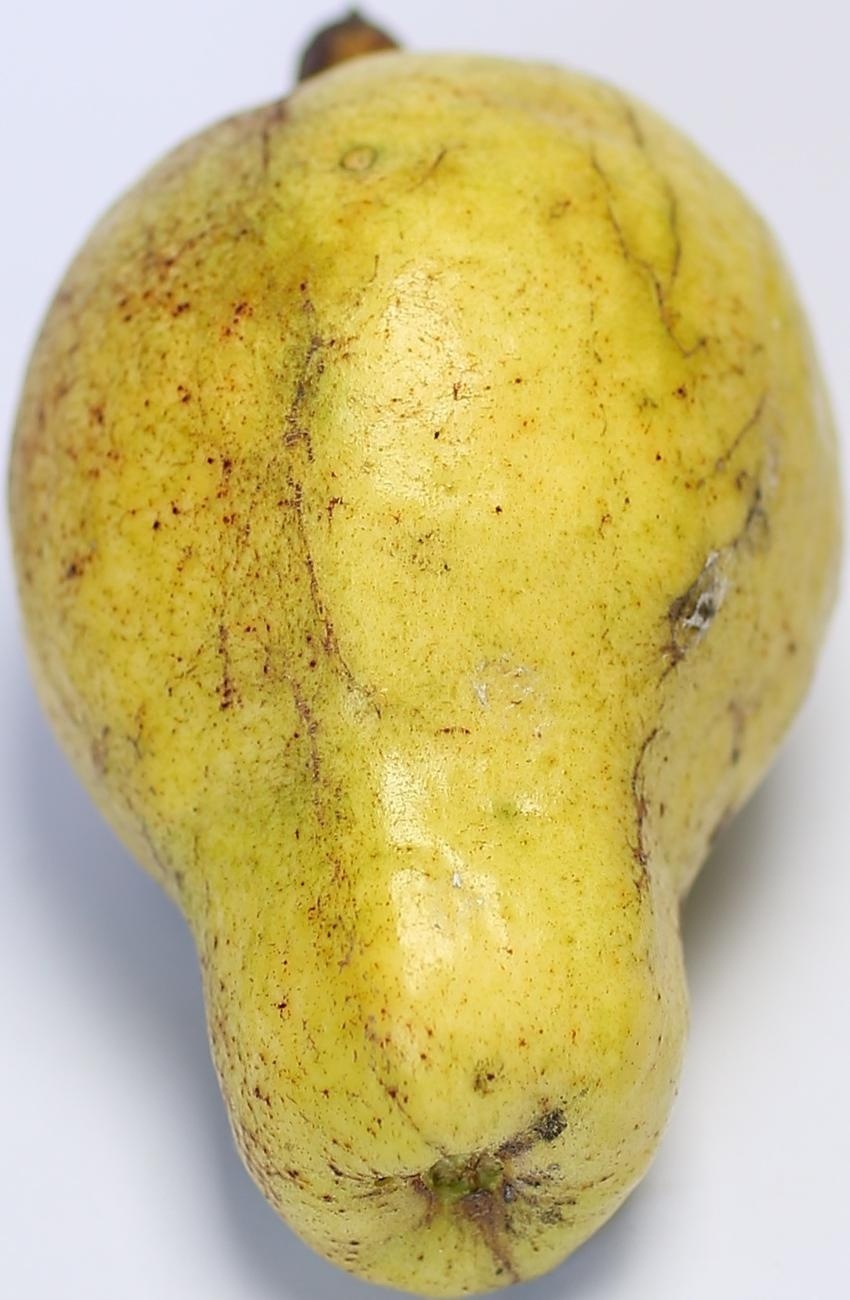
Maturity: ripe
Variety: thadhrami